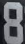
Number: 8